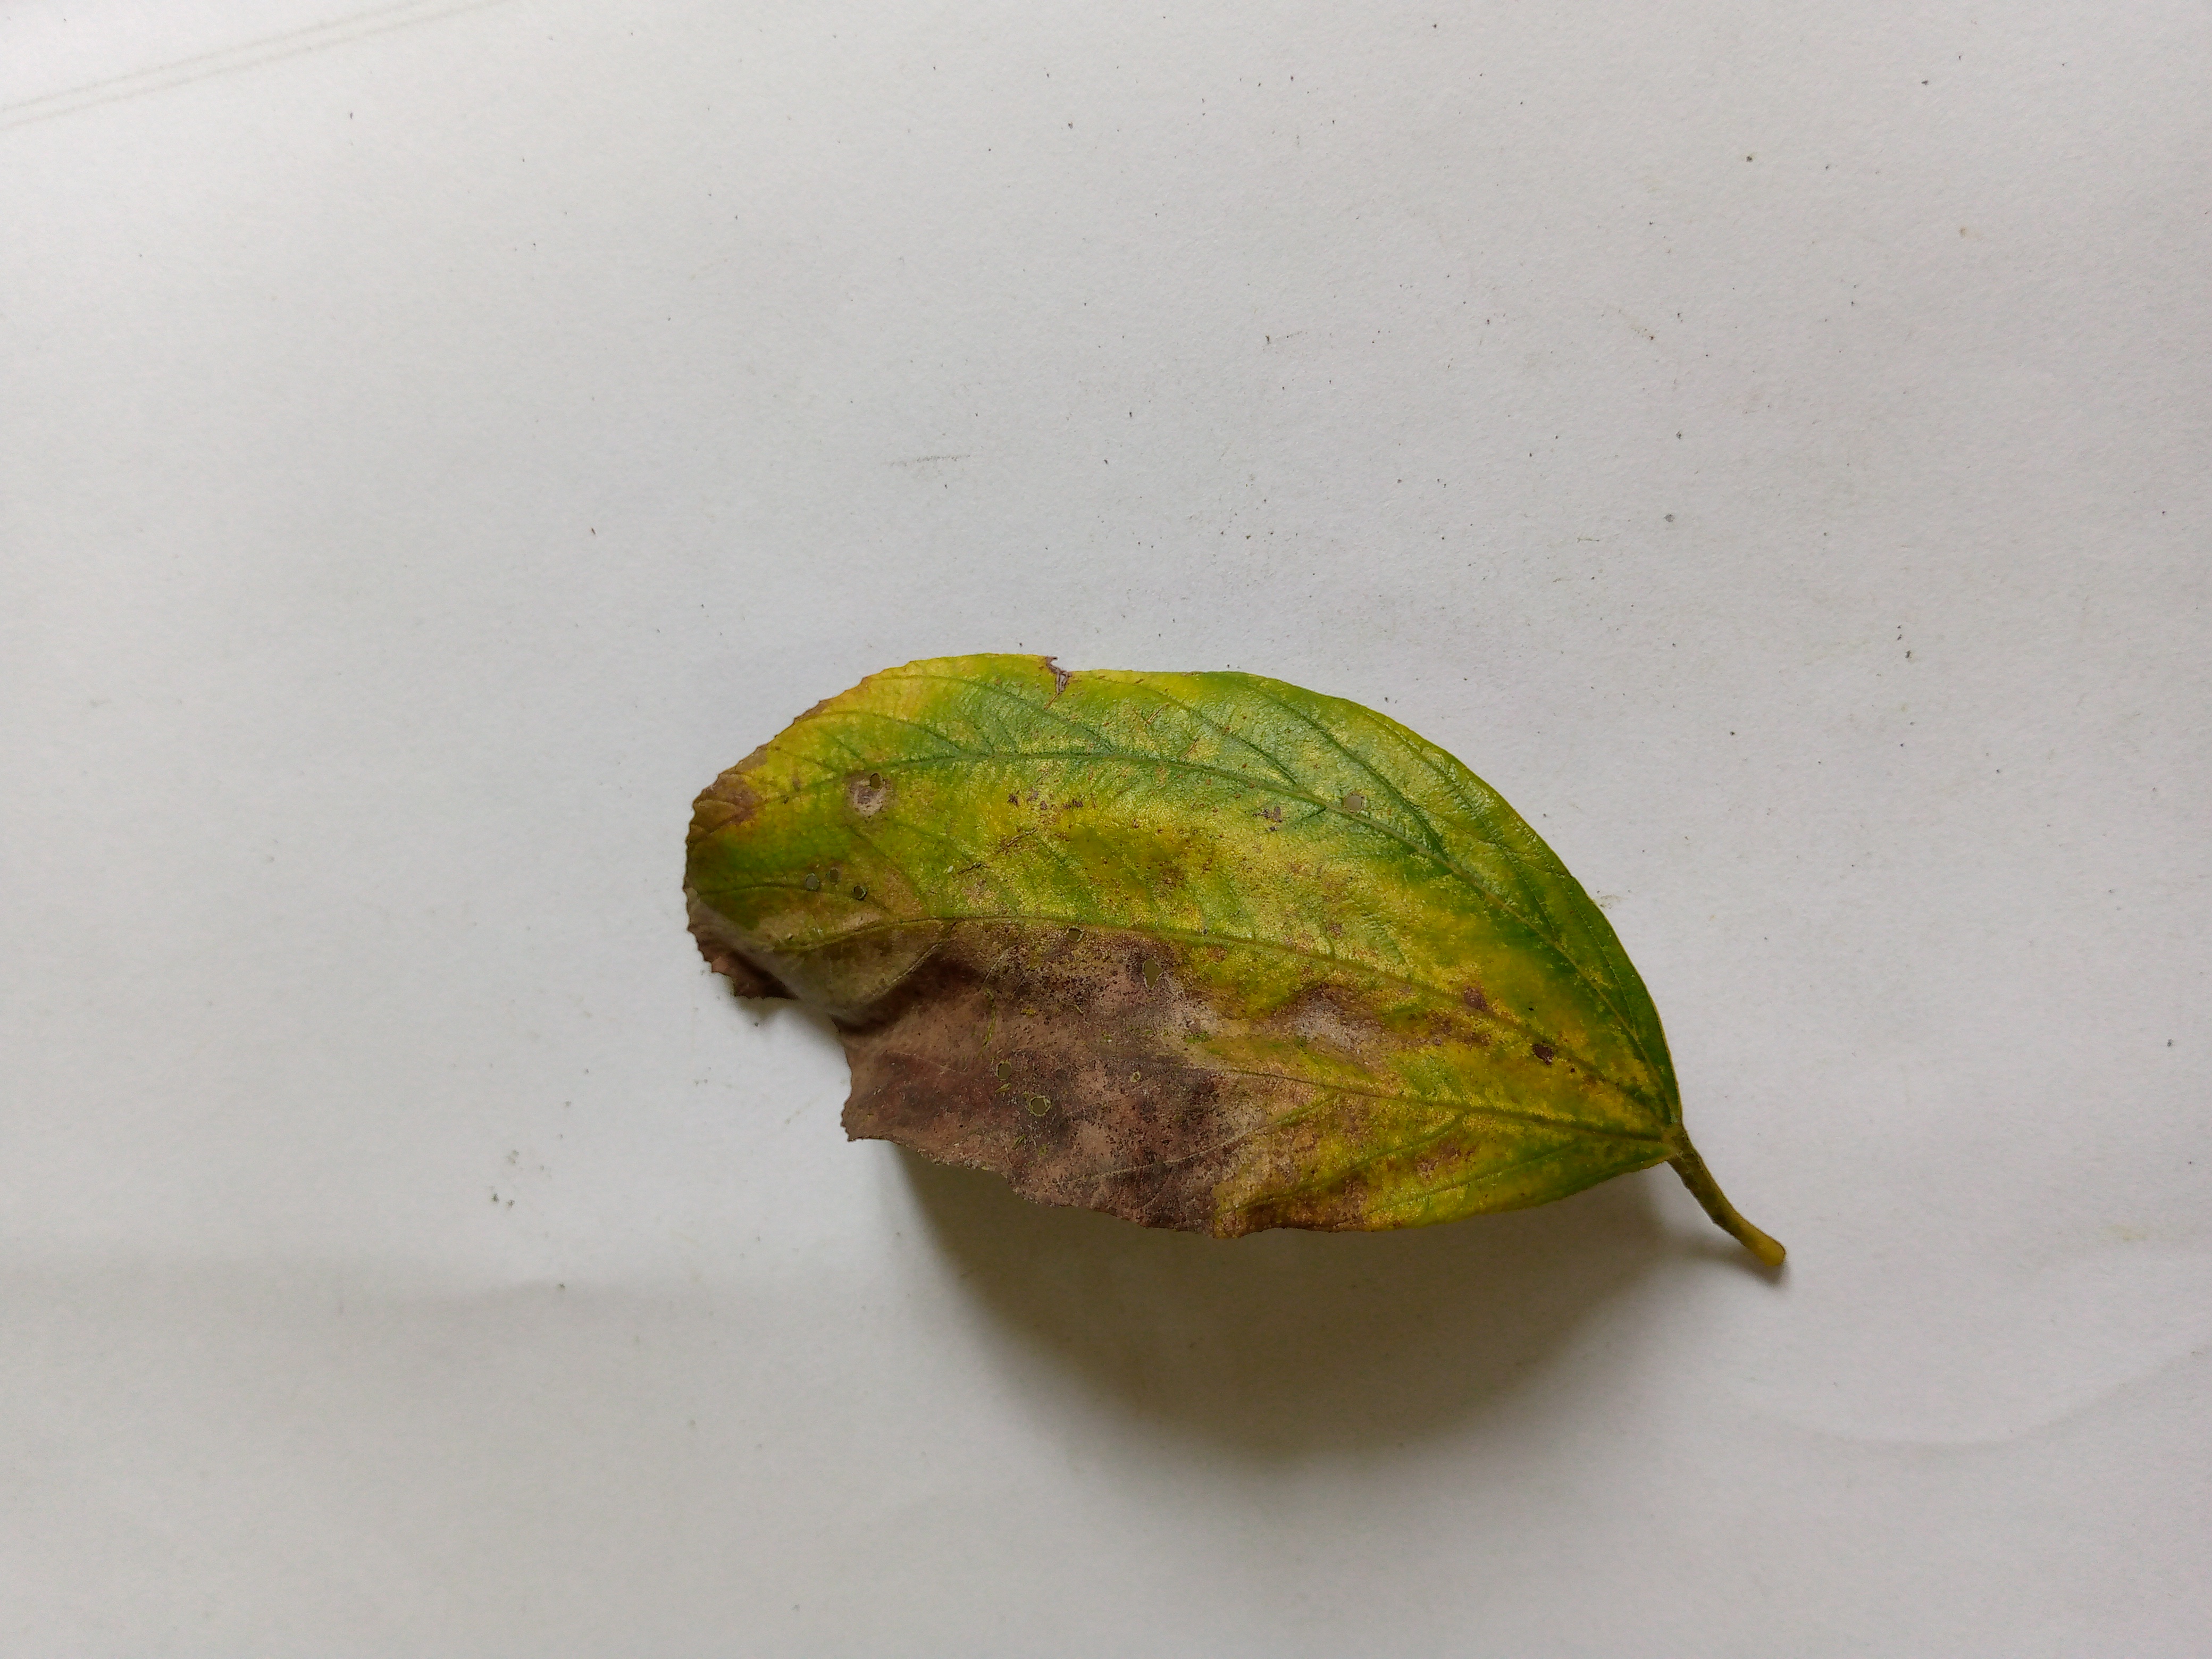
Label: Yellow